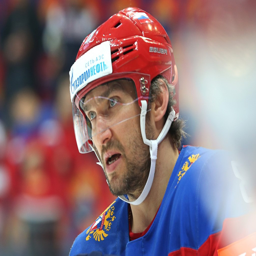
country have named ice hockey left winger as their captain for world cup